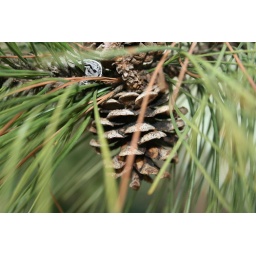
Pine cone from a pine tree in my yard.